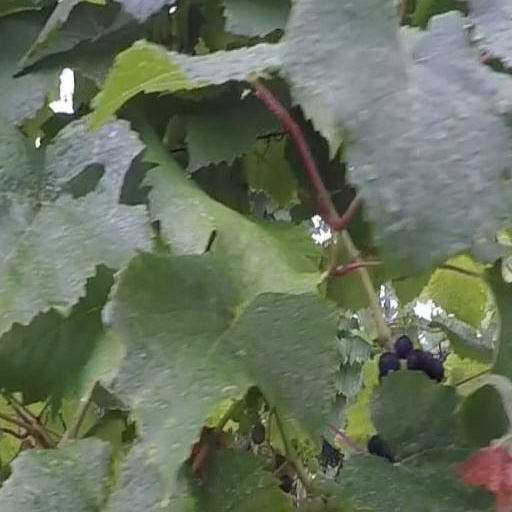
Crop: grape